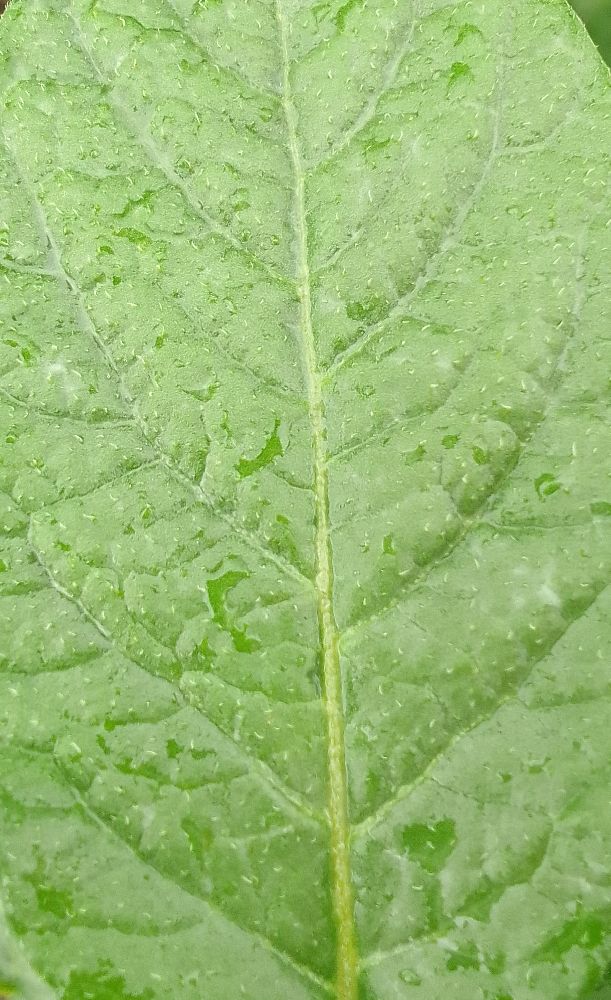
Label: Healthy